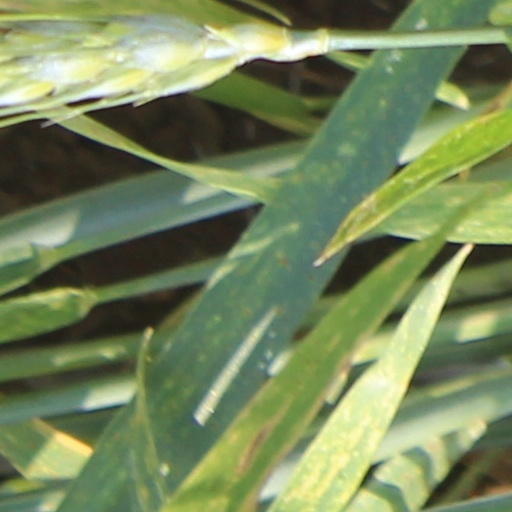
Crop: wheat